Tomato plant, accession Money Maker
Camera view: tilt-top (135 deg); turntable rotation: 0 degrees
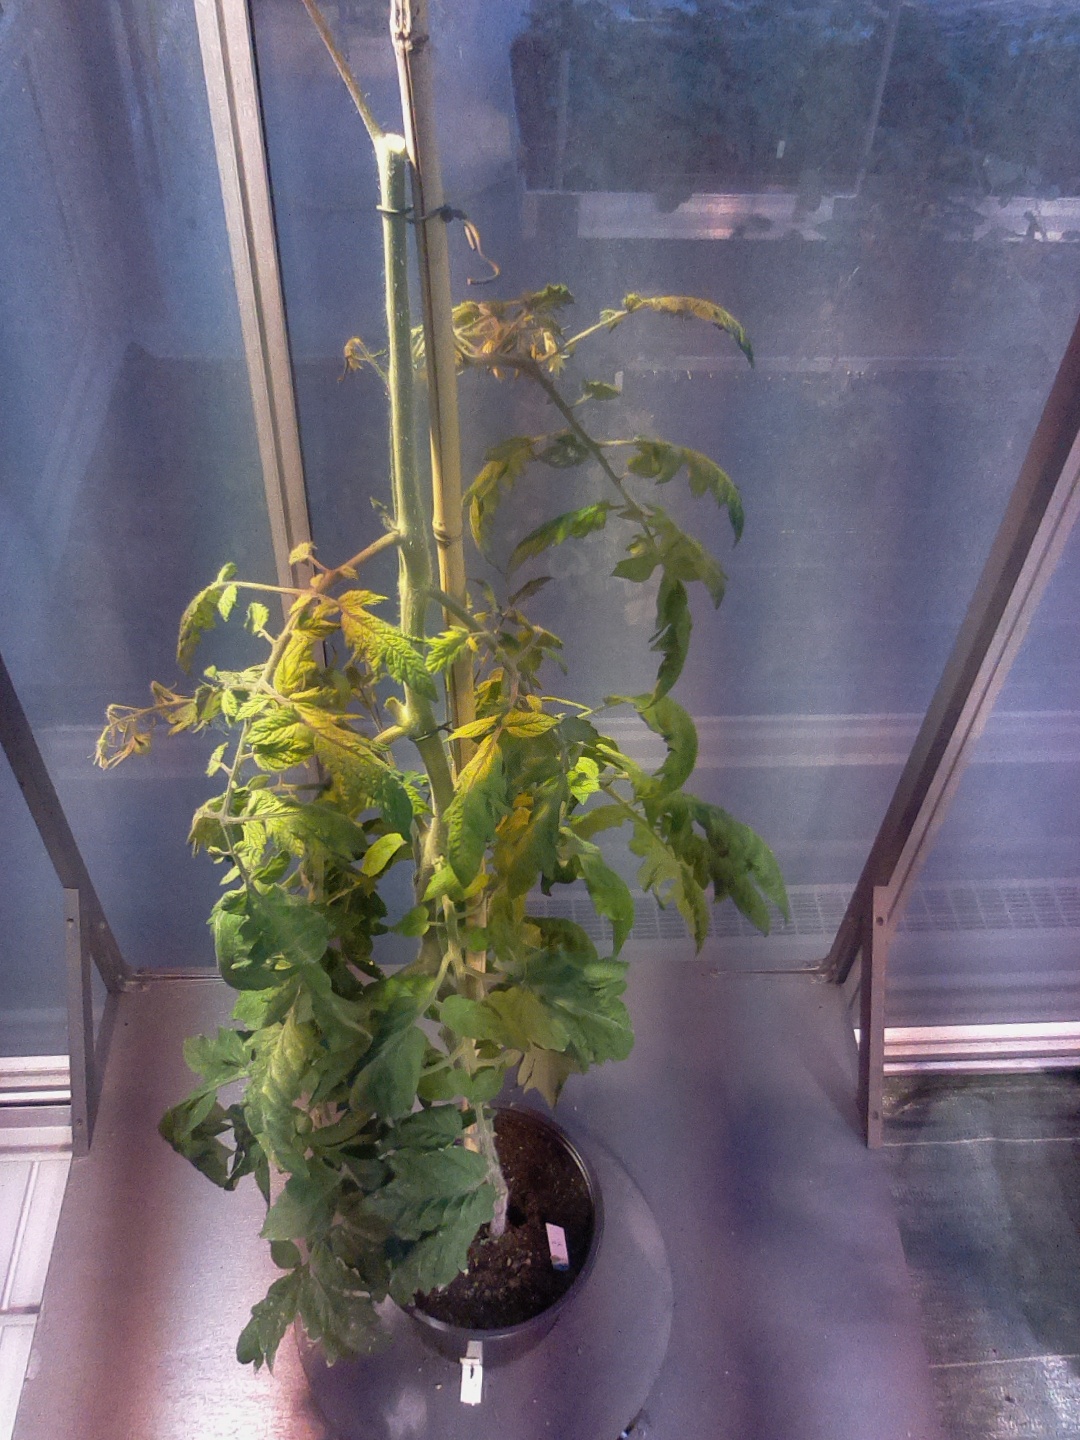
BBCH growth stage 74: 40%-50% of final fruit size